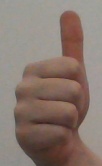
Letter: aleff